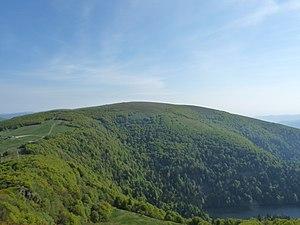
Kastelberg, massif des Vosges, France. Vue depuis le Rainkopf.
Le Kastelberg est le quatrième plus haut sommet du massif des Vosges avec 1 350 mètres d'altitude formant l'ancienne limite régionale entre l'Alsace et la Lorraine. Il comprend trois pistes de ski alpin de la station de La Bresse dont il constitue le point culminant.
Gazon est un terme de géographie et de toponymie locale spécifique au massif des Vosges en Lorraine et en Alsace. Il désigne dans ce massif une pelouse ou un pré en altitude, le plus souvent sur les Hautes-Chaumes. Son équivalent alsacien, Wasen, est répandu dans tout le sud de l’Allemagne, particulièrement dans le massif jumeau des Vosges, à savoir la Forêt-Noire.